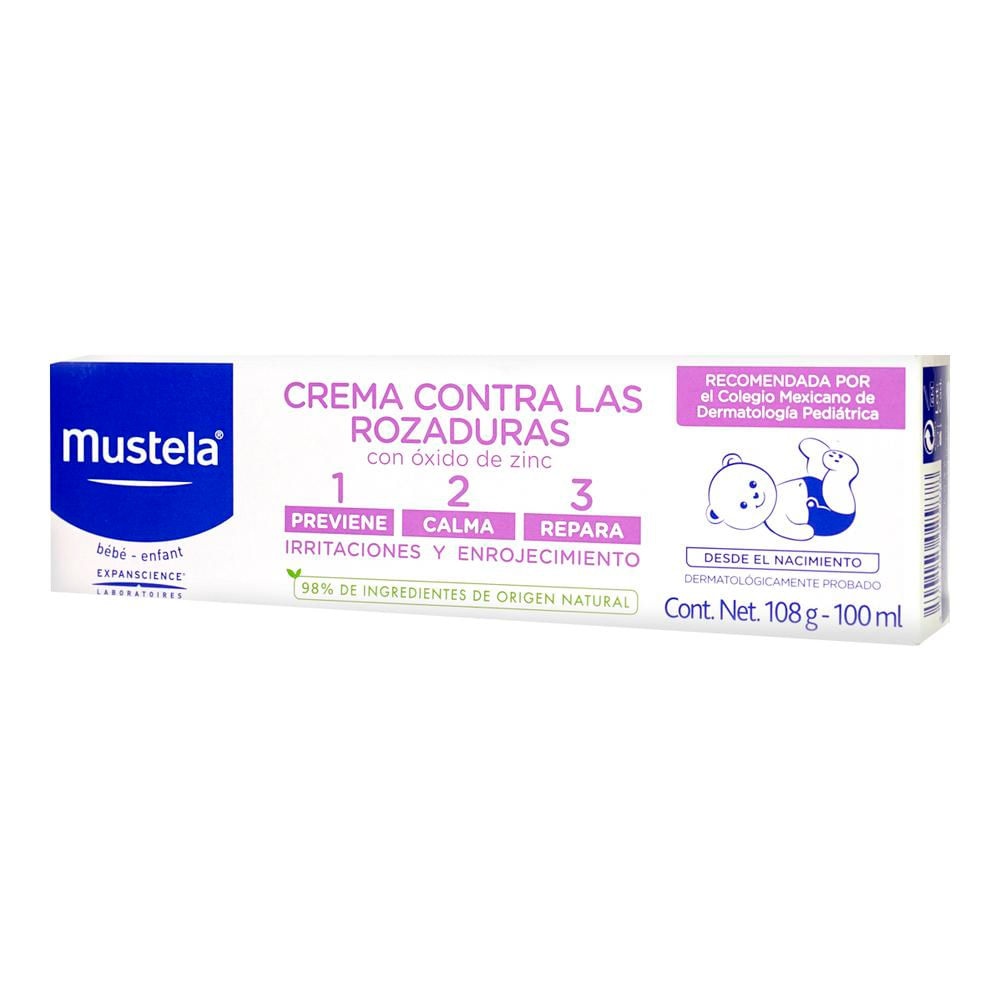
Crema Mustela Bebé Rozaduras 100 Ml
Crema Mustela Bebé Rozaduras 100 Ml
Brand: EXPANSCIEN
Category: Baby & Toddler > Diapering > Diaper Rash Treatments